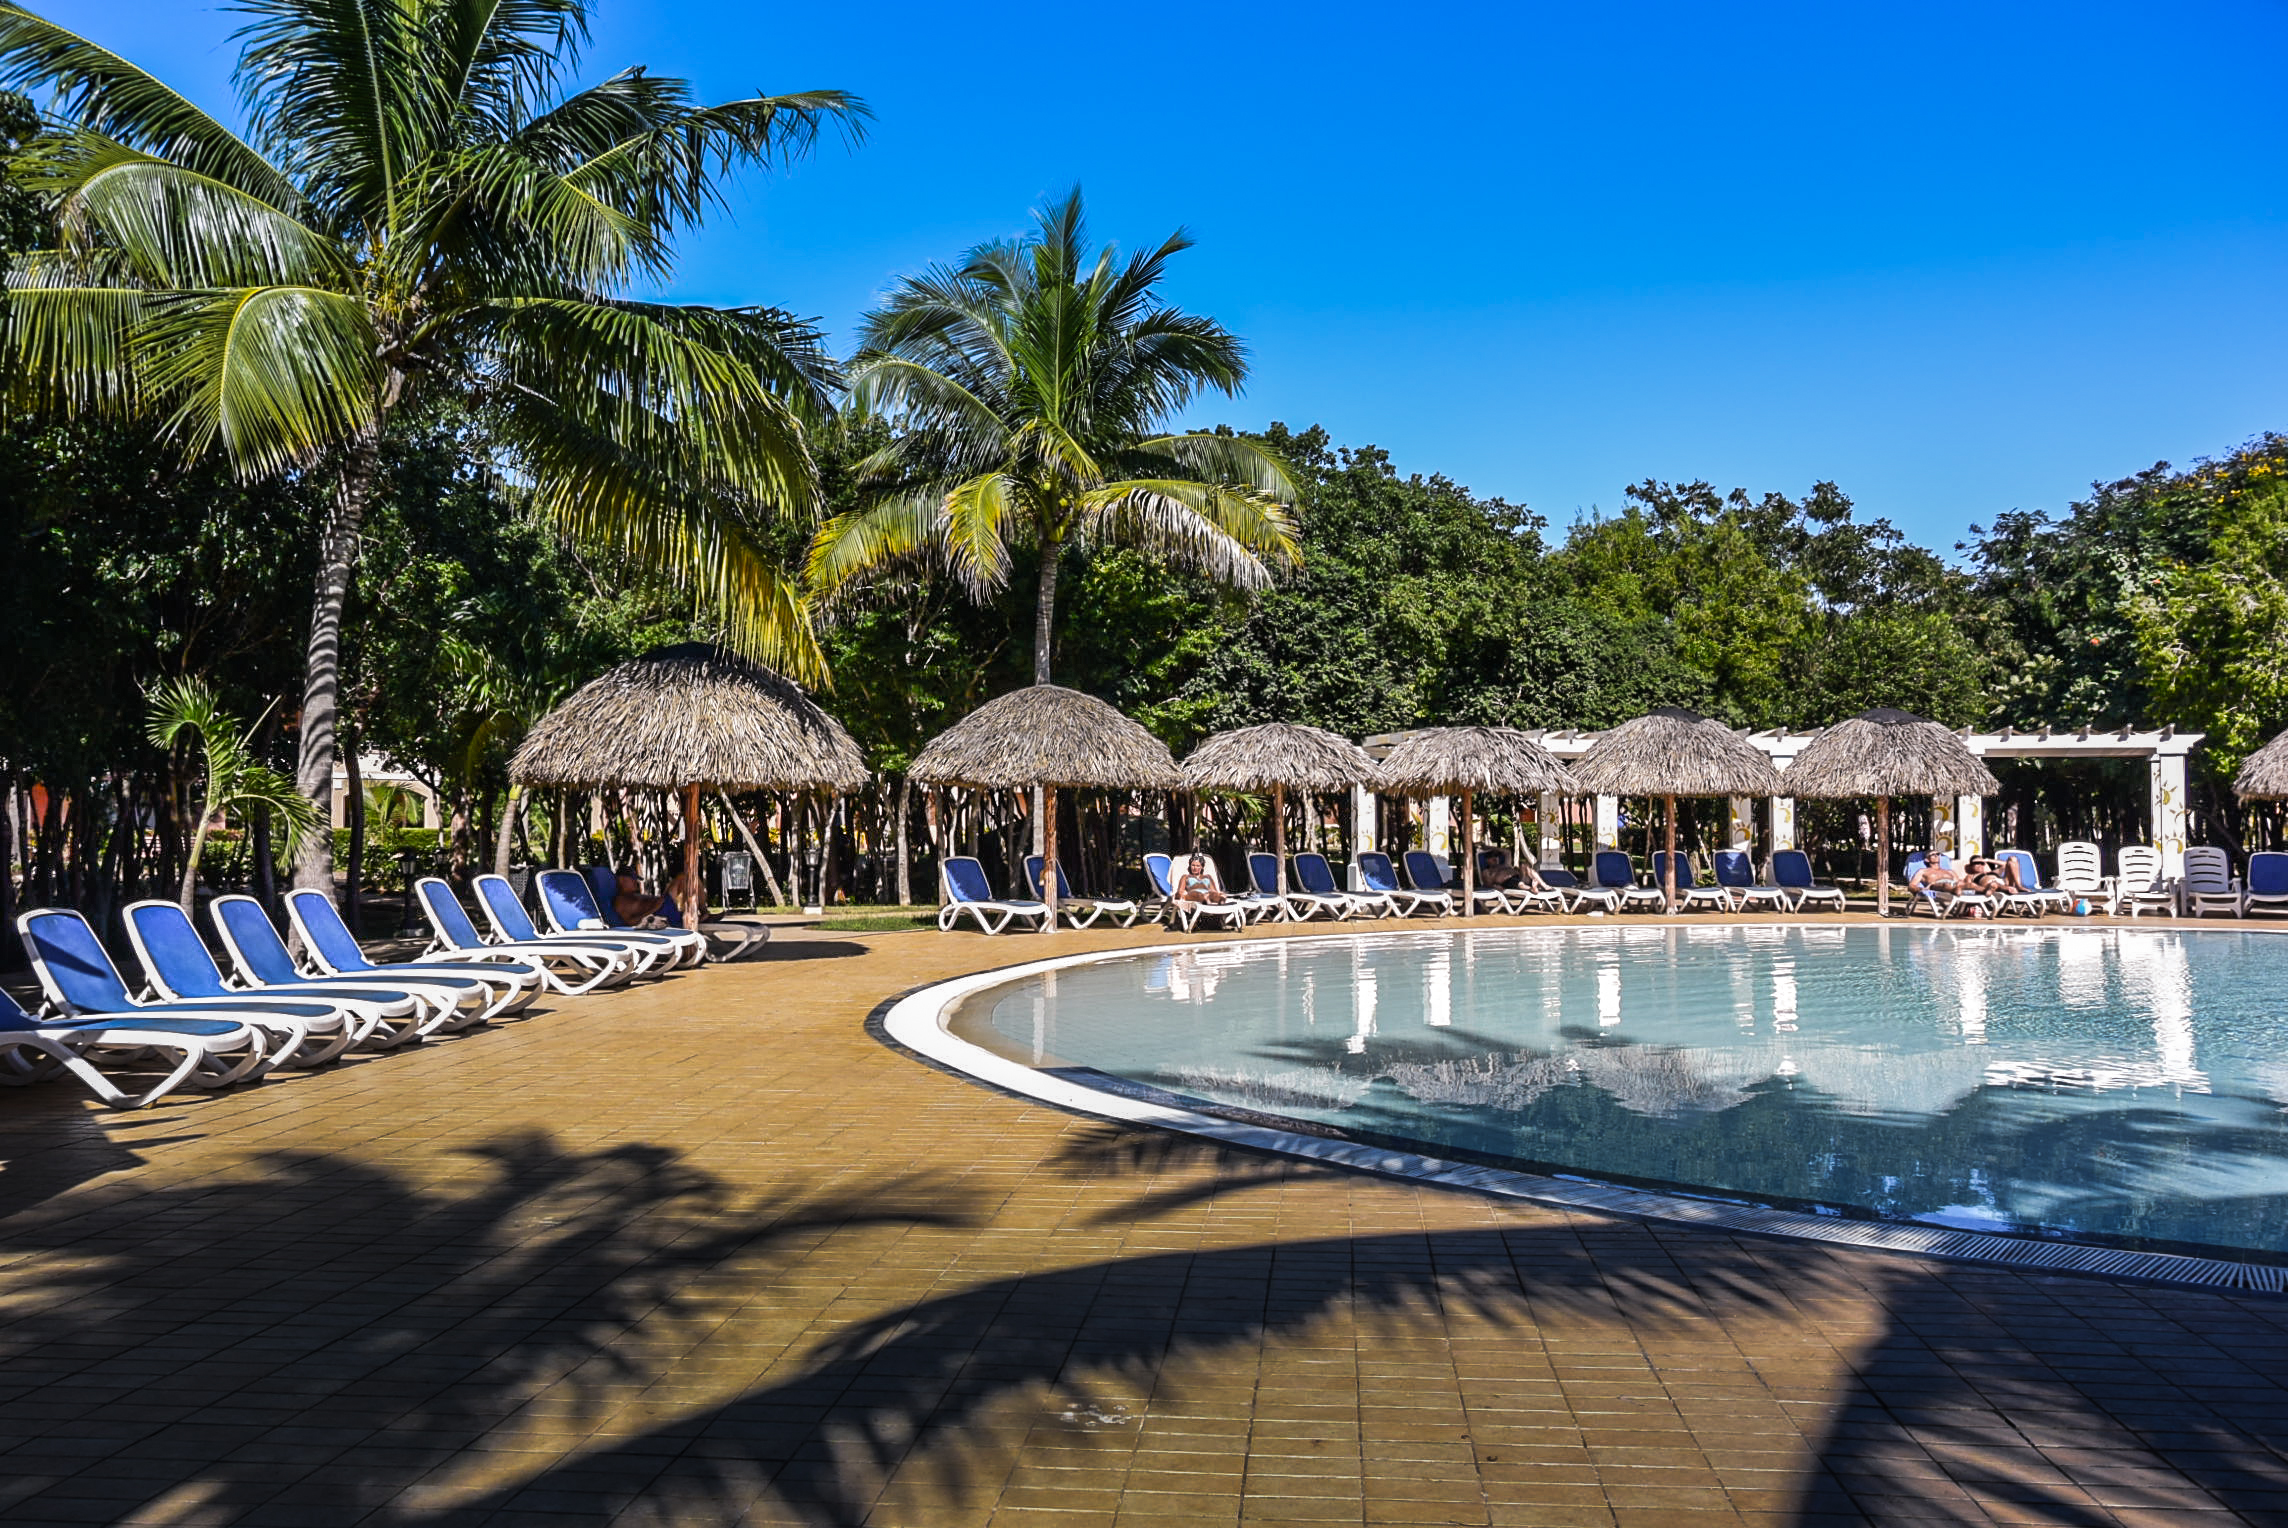
beach, walkway, vacation, travel, pool, swimming pool, tropical, marina, leisure, swimming, cuba, hotel, resort, varadero, estate, caribbean, exotic, cuban, arecales